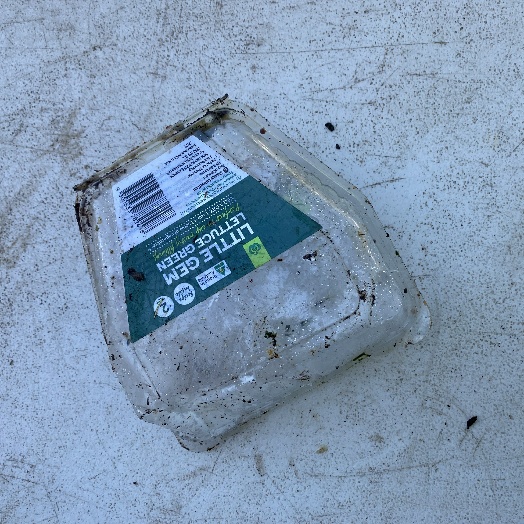
Label: Plastic